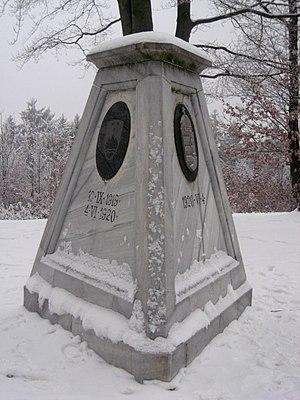
La frontière entre l'Autriche et la Slovénie est la frontière internationale intégralement terrestre séparant ces deux pays, l'Autriche au nord et la Slovénie au sud.